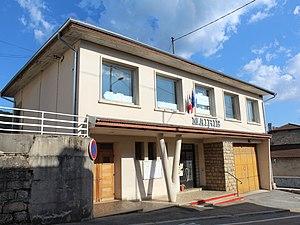
Mairie de Charix.
Charix est une commune française, située dans le département de l'Ain en région Auvergne-Rhône-Alpes, à proximité du lac de Sylans et du Lac Genin. La commune voisine de Plagne fut créée en 1845, par démembrement des communes de Charix et de Saint-Germain-de-Joux. La commune est en grande partie, constituée de forêts.